Michael Del Zotto

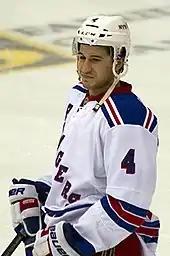
Del Zotto with the New York Rangers in 2010.

Del Zotto was awarded the NHL's Rookie of the Month award for October 2009 after posting 12 points in his first 14 professional games. Placing second in scoring amongst all rookie defencemen with 37 points in 80 games, Del Zotto was also named to the 2010 NHL All-Rookie Team.